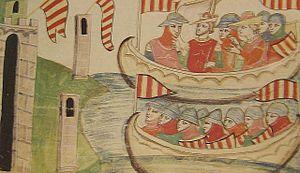
Les « Vêpres siciliennes » sont un soulèvement et une révolte populaires de l'île de Sicile contre la domination féodale du roi français Charles d'Anjou, survenu à Palerme et Corleone, le 31 mars 1282, le mardi de Pâques. À la suite de ce soulèvement et du massacre des Français, les Siciliens se libèrent de la tutelle angevine en reconnaissant le roi Pierre III d'Aragon roi de Sicile. L'événement est donc à la fois un moment clef de l'histoire nationale sicilienne et un tournant géopolitique.